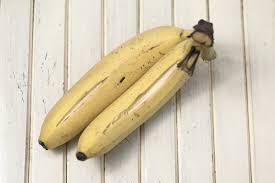
Ndizi hizi ziliivishwa zikaiva sana hadi zikapasuka sasa zinapendeza na kuvutia zaidi.